Dysmas de Lassus

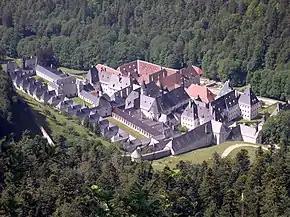
La Grande Chartreuse

Michel de Lassus Saint-Geniès (born March 30, 1956), better known as Dysmas de Lassus, is a French Catholic monk, the prior general of the Carthusians since 2014.